Lindsay Hassett

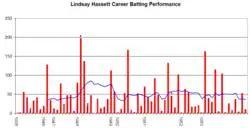
Hassett's career performance is relatively evenly spread, and the blue line is almost always hovering between 40 and 60 except for a period in 1948 when it increased to around 80. The high red spikes indicating high scores occur at spread out intervals.

Johnson's team arrived in Australia late in 1945, but the armed services and Australian Board of Control ordered them to play another series against the various Australian states. The fixtures were meant to revive cricket following the war and were also used as a lead-up to the international tour to New Zealand in March 1946. As a result, Hassett could not appear for Victoria during the 1945–46 season. The Services performed poorly; after playing consecutive draws against Western Australia and South Australia, they were crushed by an innings by both Victoria and New South Wales, before drawing against Queensland and Tasmania, the smallest state. Hassett's team was saved by the clock against Queensland when the time ran out with the hosts four runs short of their target, but their fortunes were reversed in the final match when Tasmania hung on with only one wicket in hand to salvage a draw.